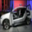
Label: automobile